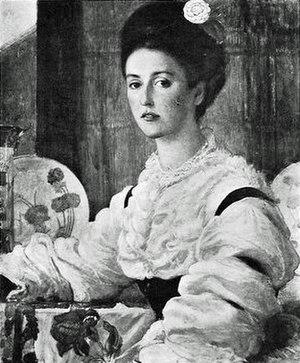
Lucy Caroline Cavendish, née Lyttelton le 5 septembre 1841 à Hagley et morte le 22 avril 1925 à Penshurst, est une pionnière de l'éducation des femmes. Elle a consacré une grande partie de son temps à la cause de l'éducation des filles et des femmes. En 1965, l'université de Cambridge donne son nom au premier collège postuniversitaire pour femmes, le Lucy Cavendish College.